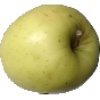
Label: Apple Golden 2